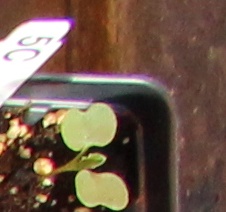
Label: Canola